Brandon Paddock

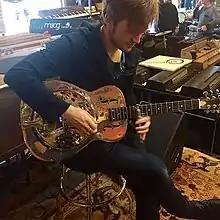

Brandon Paddock is an American pop and rock musician and producer and member of electronic pop/dance duo Fancy Cars.